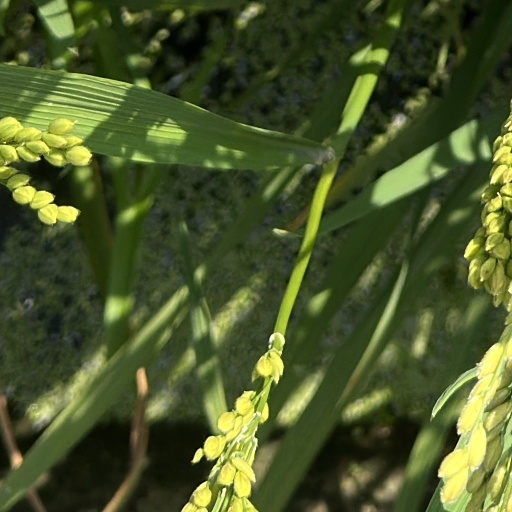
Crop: rice